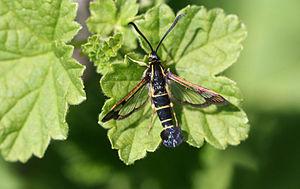
Synanthedon tipuliformis, la Sésie du groseillier, est une espèce de lépidoptères de la famille des Sesiidae.